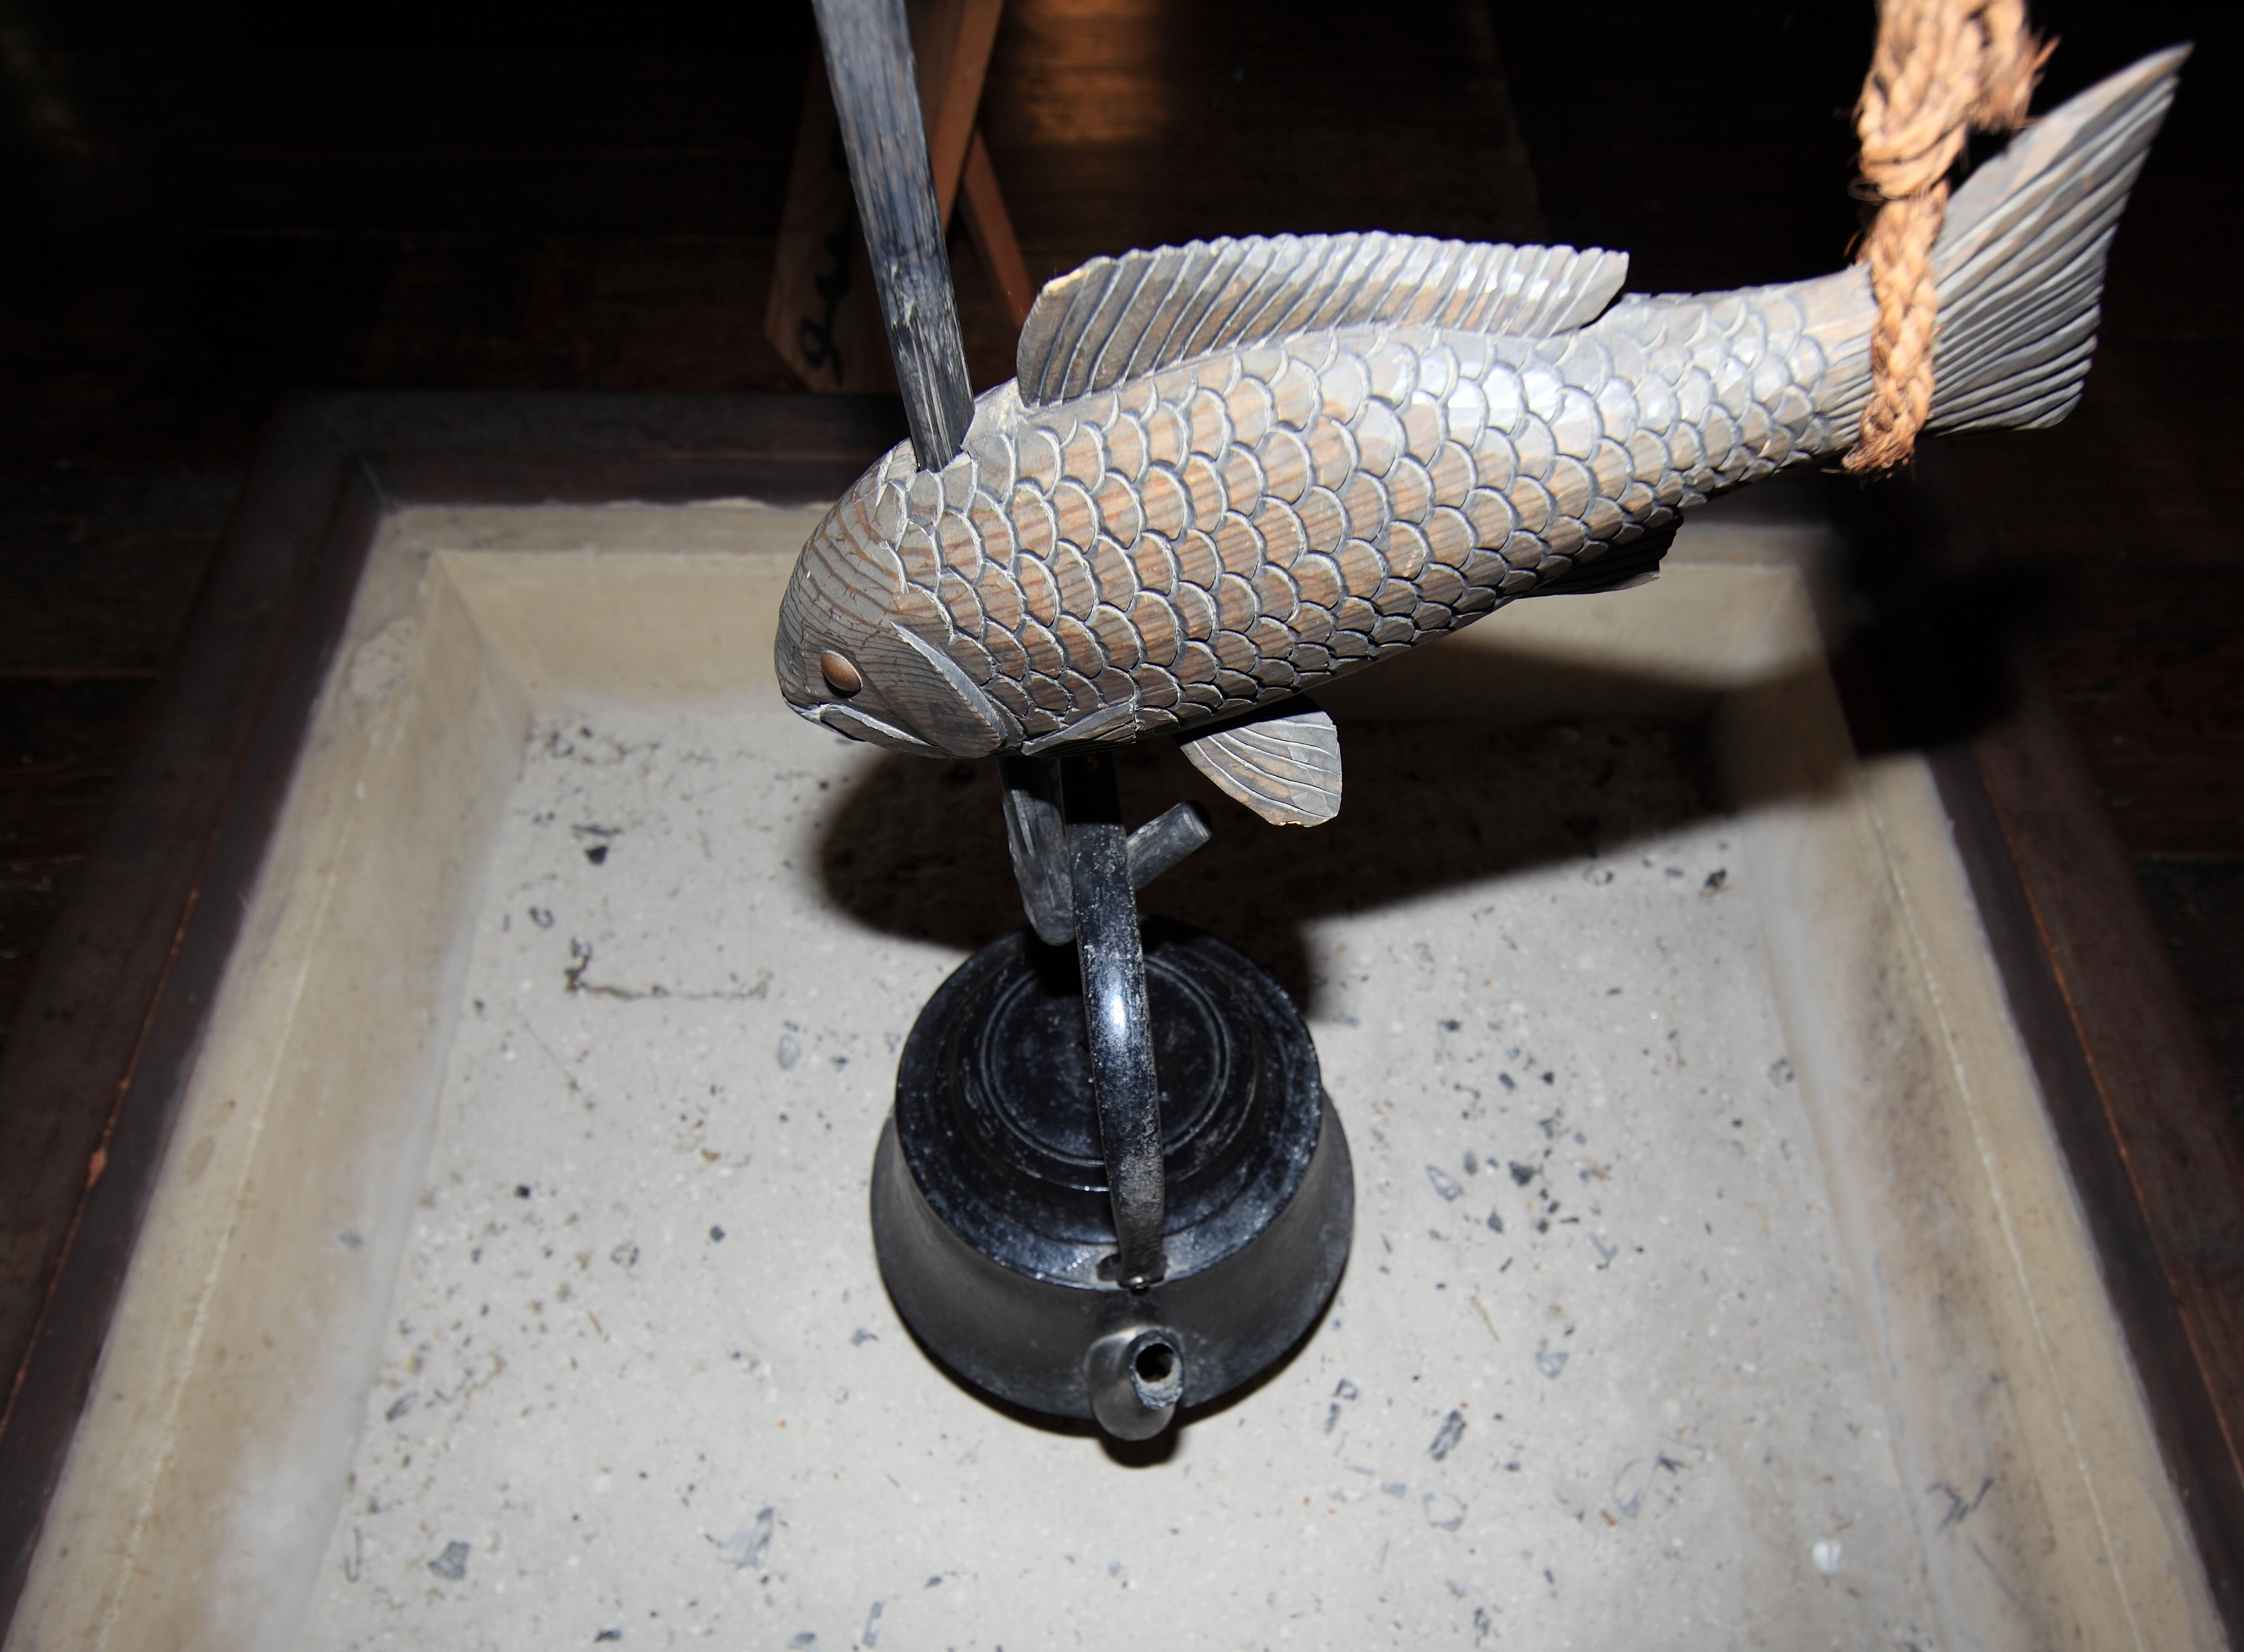
farm, house, interior, home, statue, high, residence, sculpture, art, design, japanese, 5d, style, hires, carving, markii, traditional, hi, res, resolution, gunma, uenomura, kyuukurosawakejuutaku, tanogun